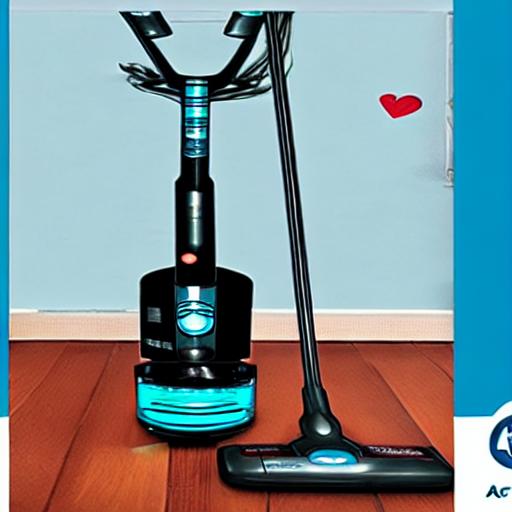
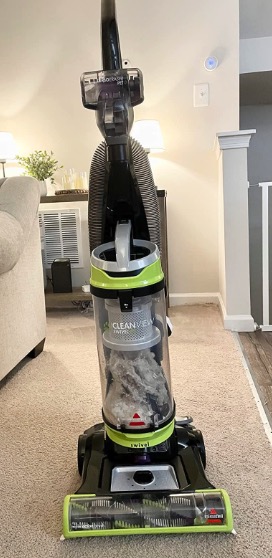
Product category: items_vacuum
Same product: no